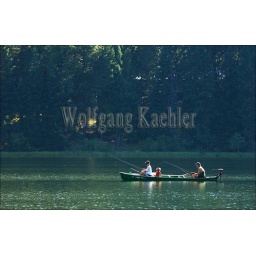
Usa, idaho, near sandpoint, mirror lake, fishermen on lake